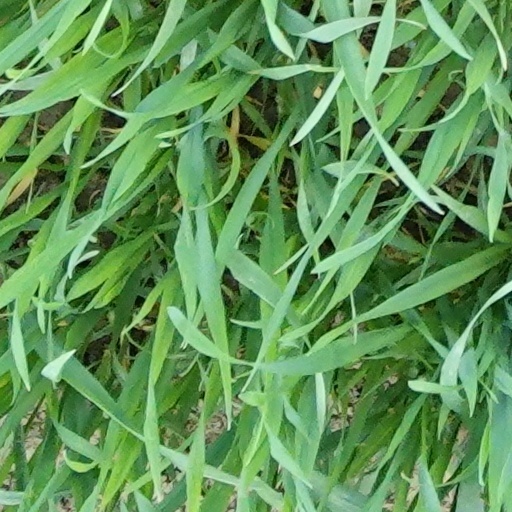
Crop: wheat